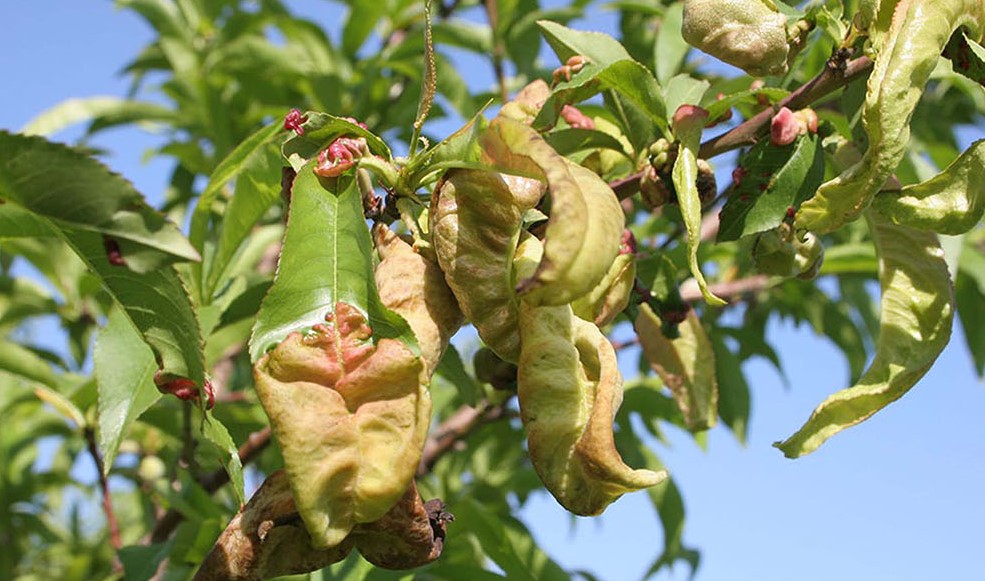
Plant: Peach
Disease: peach leaf curl